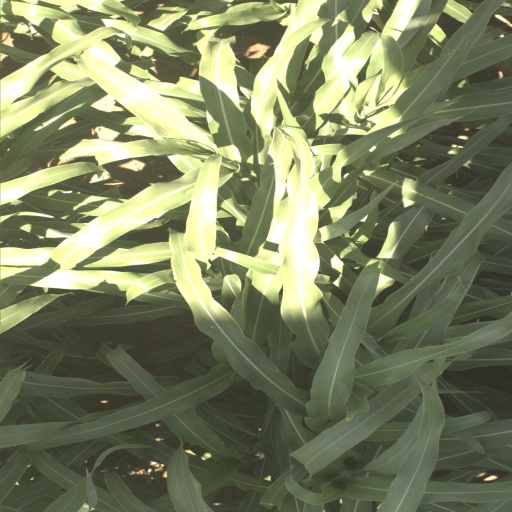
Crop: sorghum